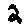
Label: 2